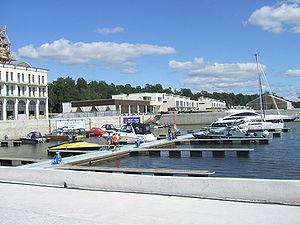
Zelenogorsk est une ville sous la juridiction de Saint-Pétersbourg. Sa population s'élevait à 12 859 habitants en 2010.